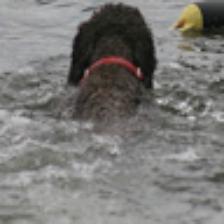
Label: NonHuman